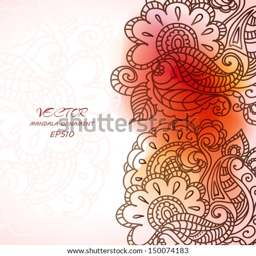
floral pattern background with ornament .